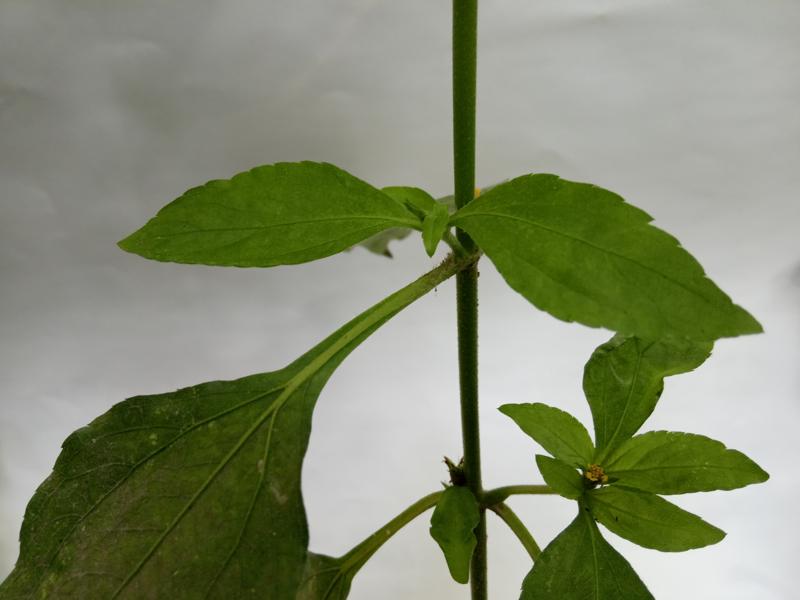
Weed species: Synedrella nodiflora